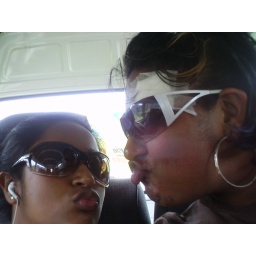
Being near water has this affect on some people. In the cab/ van on the way back from the rig.